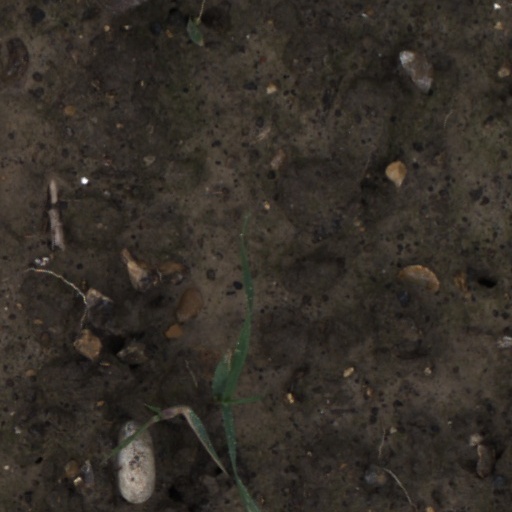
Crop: wheat